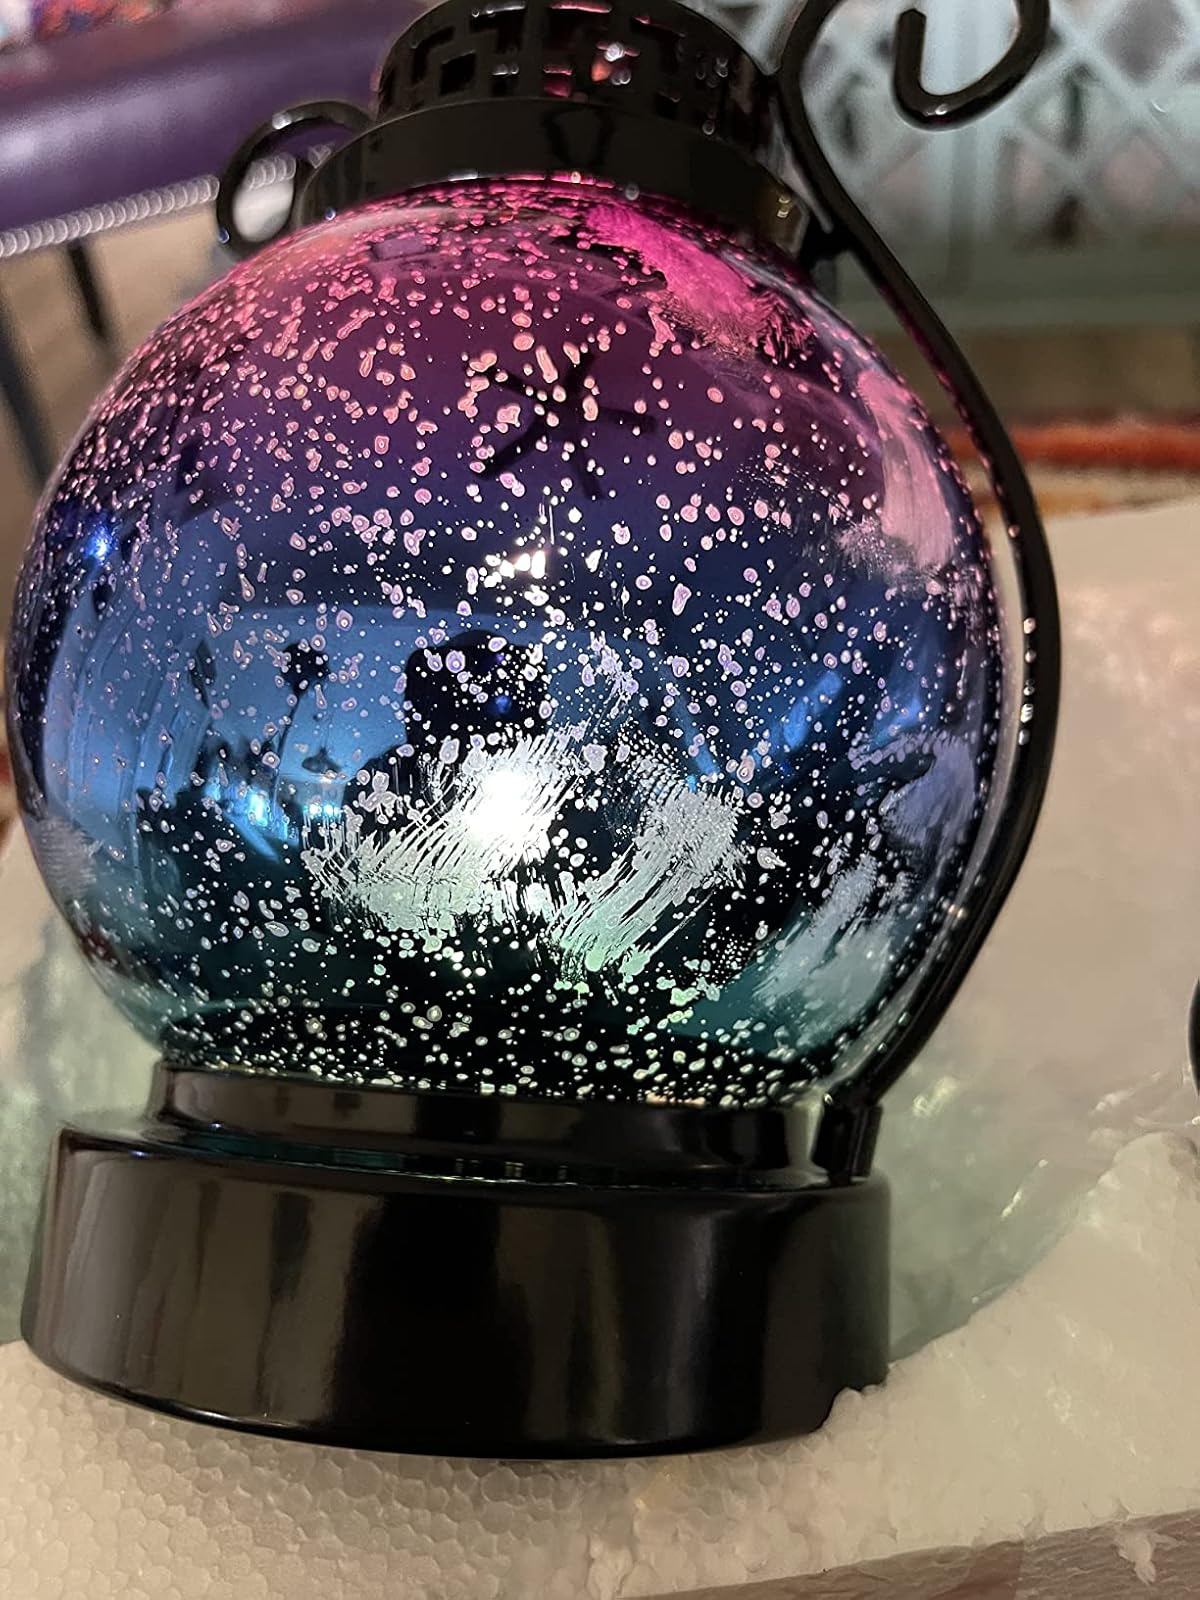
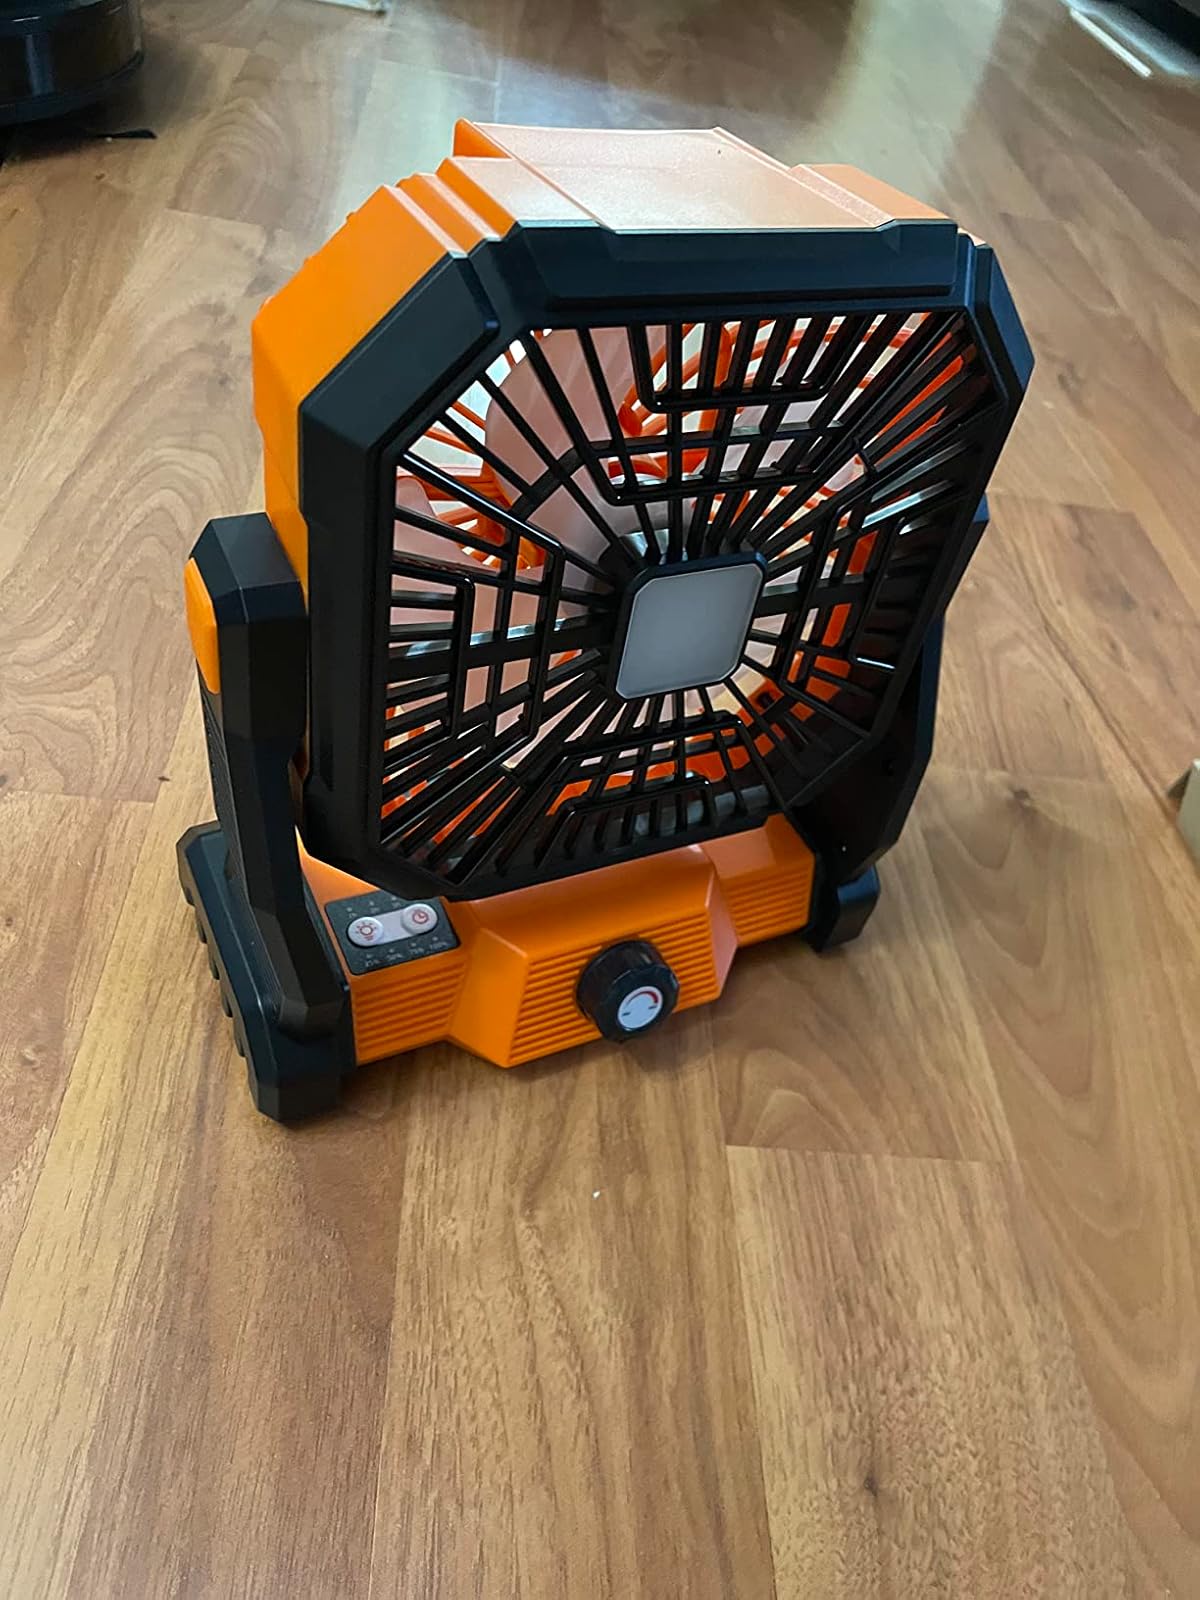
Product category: lantern
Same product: no